Lincoln Hospital (Durham, North Carolina)

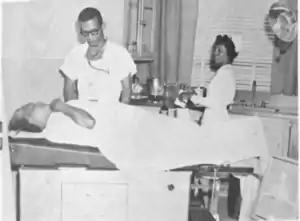
Dr. Moore, Obstetrician-Gynecologist, examining a patient, undated.

The hospital focused on increasing the number of hospital deliveries, developing maternal education programs, and maintaining birth follow-up programs to reduce maternal and infant mortality. At the time, infant mortality was very high: 411 deaths per 1000 live births among black children, excluding miscarriages and stillbirths, versus 137.5 per 1000 for whites in 1910 and many mothers died at home due to birth complications. Education about the risks of birth increased rates of hospital deliveries for black women in Durham. Prenatal care at Lincoln Hospital also included screening for sexually transmitted infections (STIs) such as syphilis. Mothers who tested positive were counseled and treated to prevent transmission of STIs to their babies at birth.